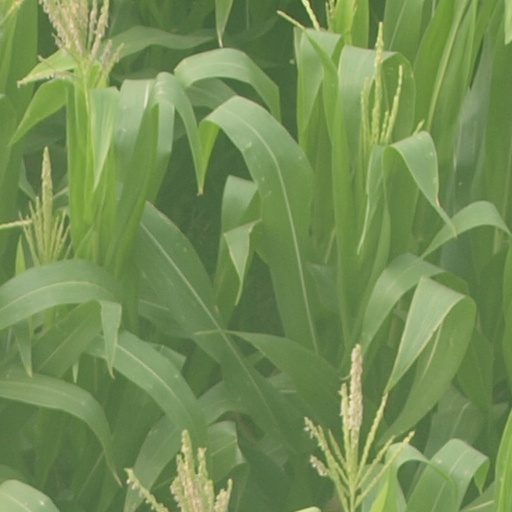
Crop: maize; corn